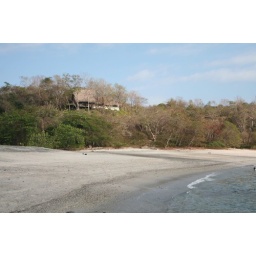
nice house above San Juanillo beach